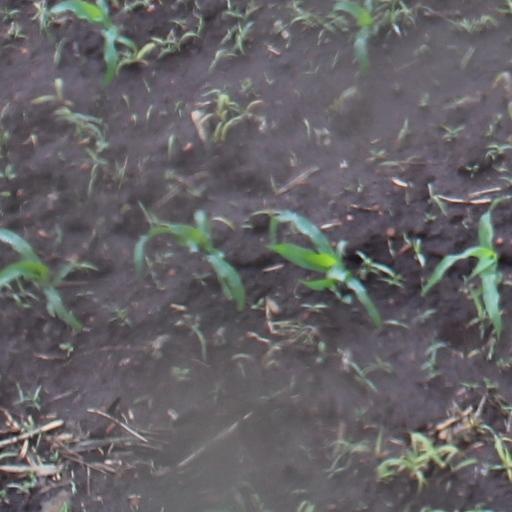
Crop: maize; corn